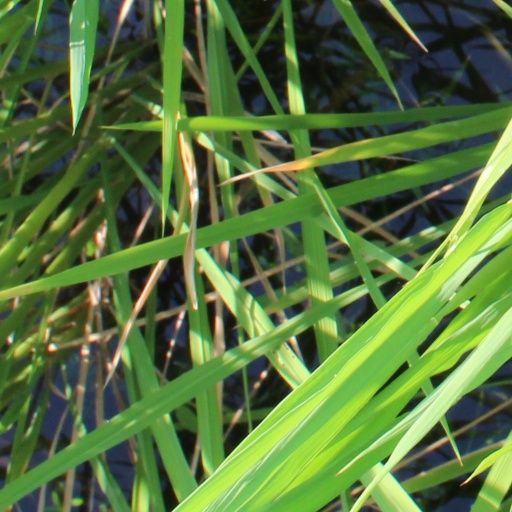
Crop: rice